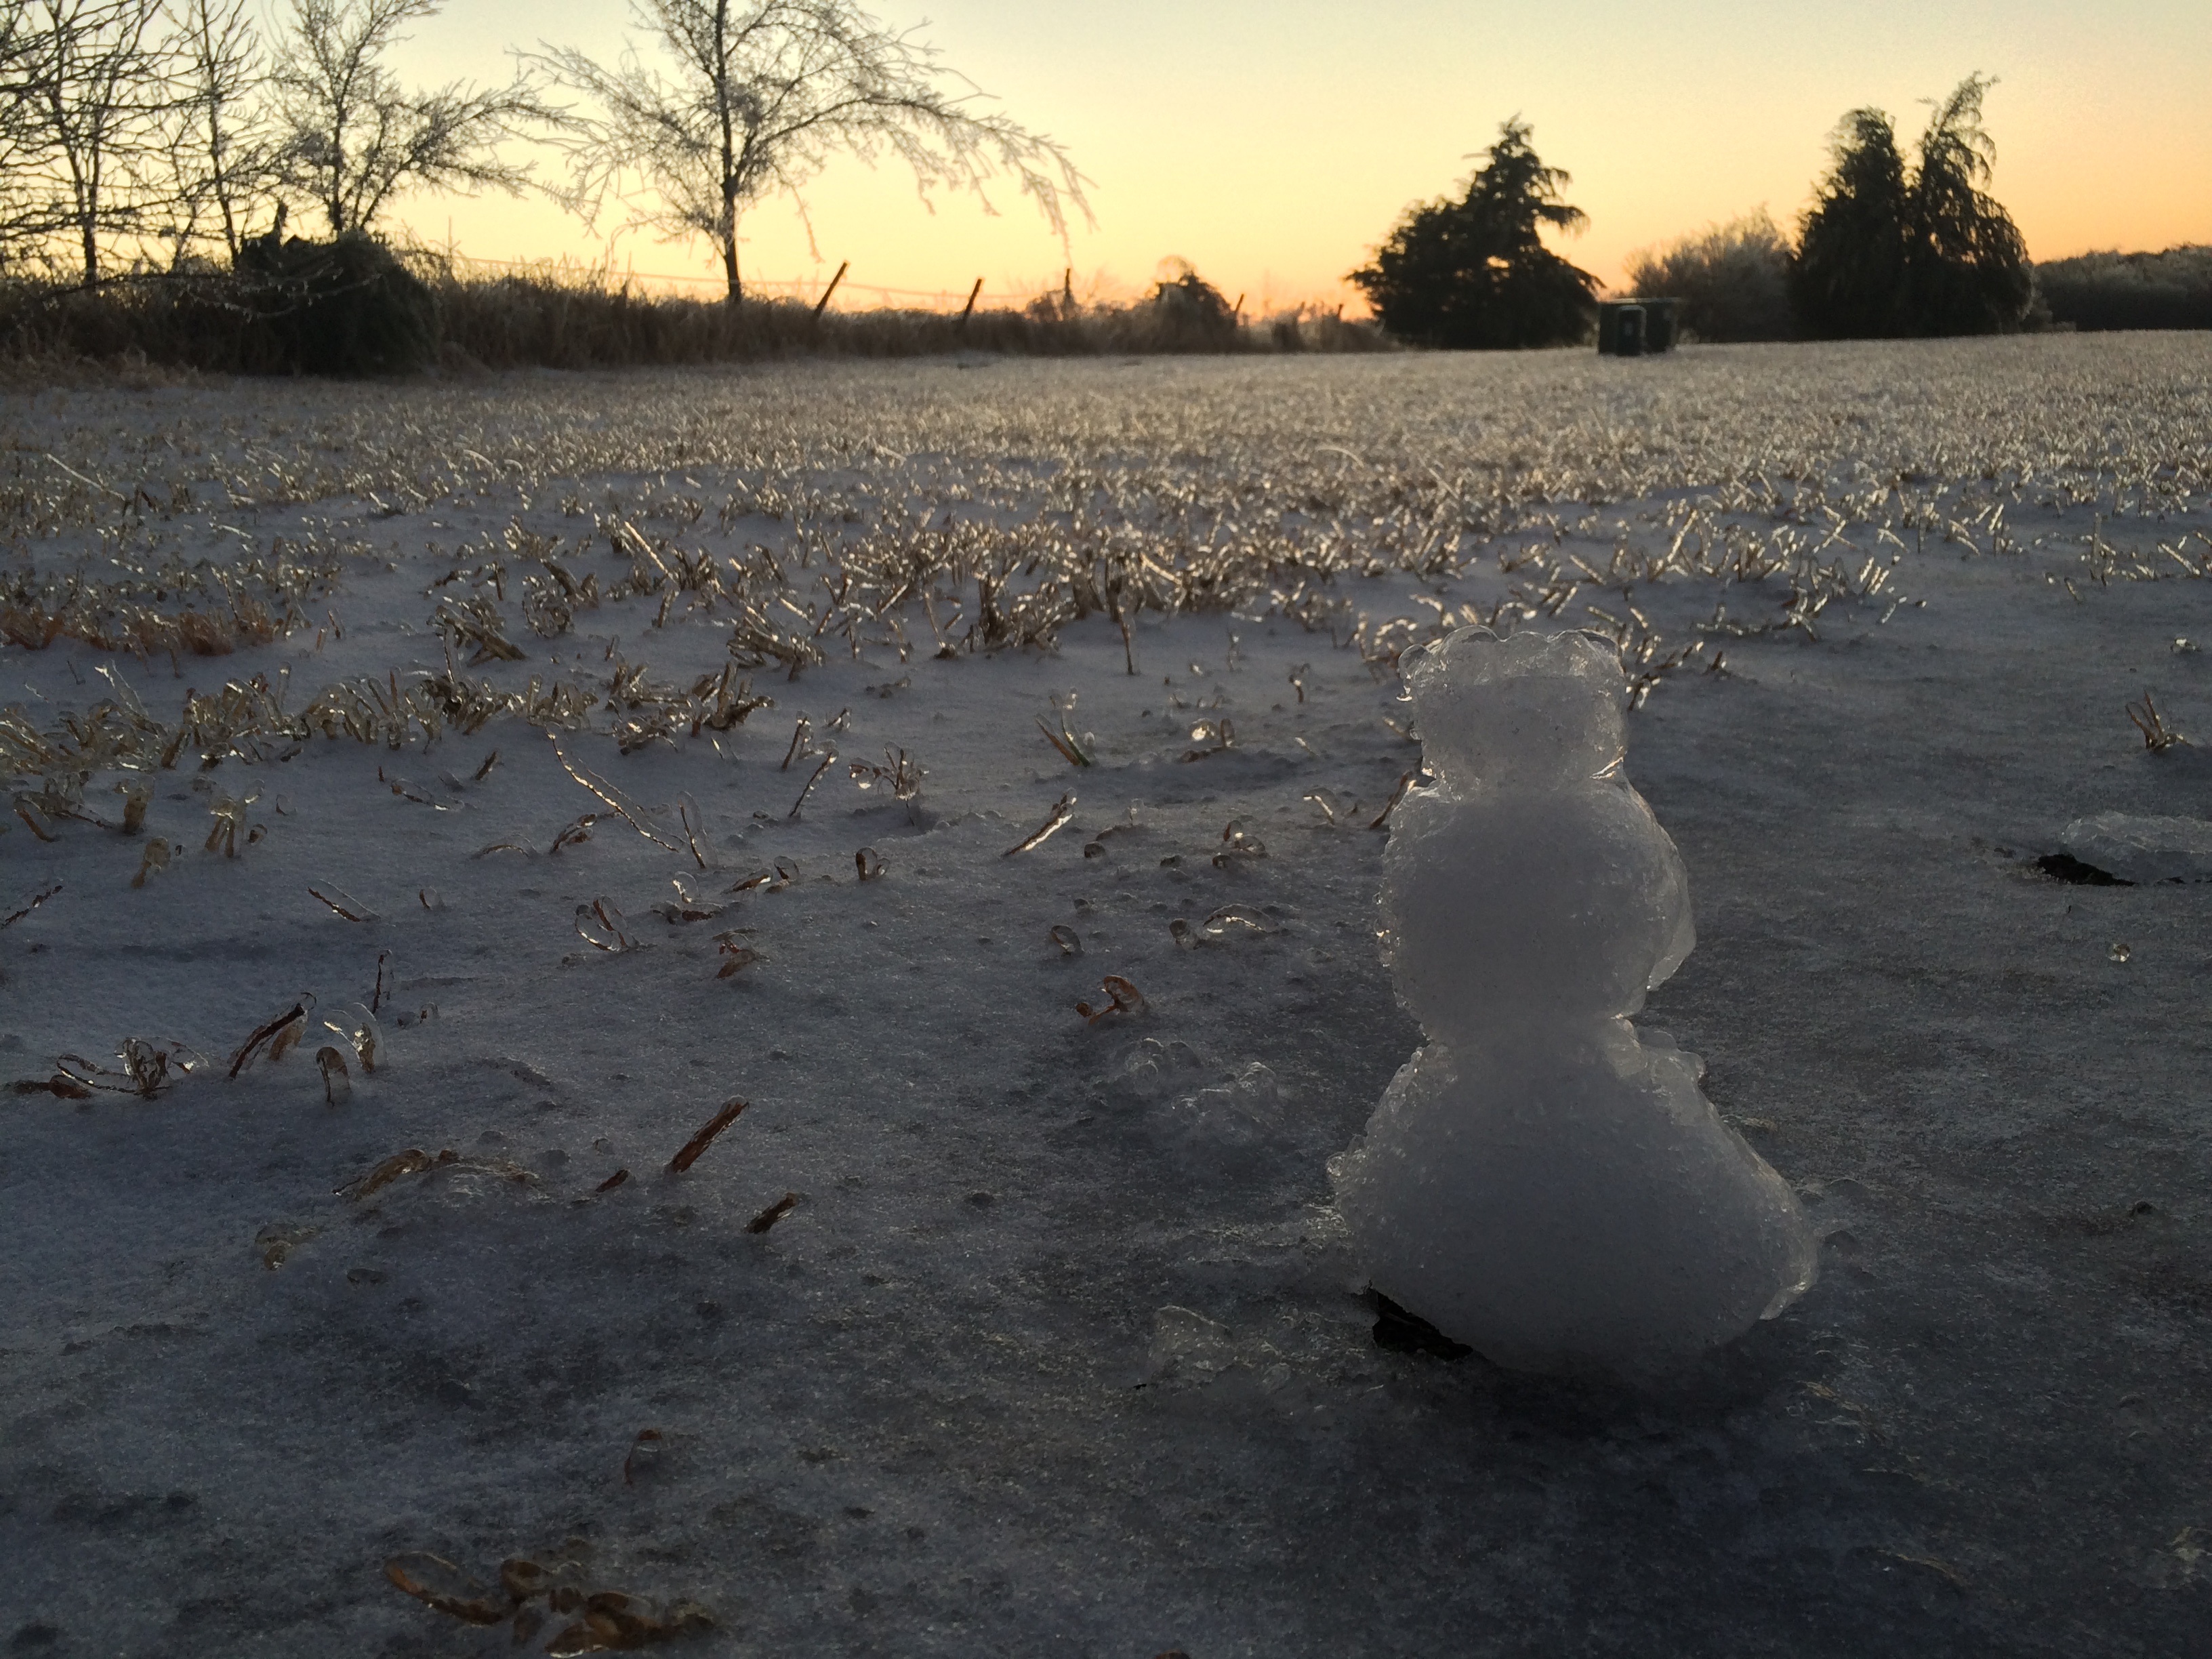
water, sand, snow, winter, morning, ice, reflection, weather, season, water bird, freezing, mudflat, atmospheric phenomenon